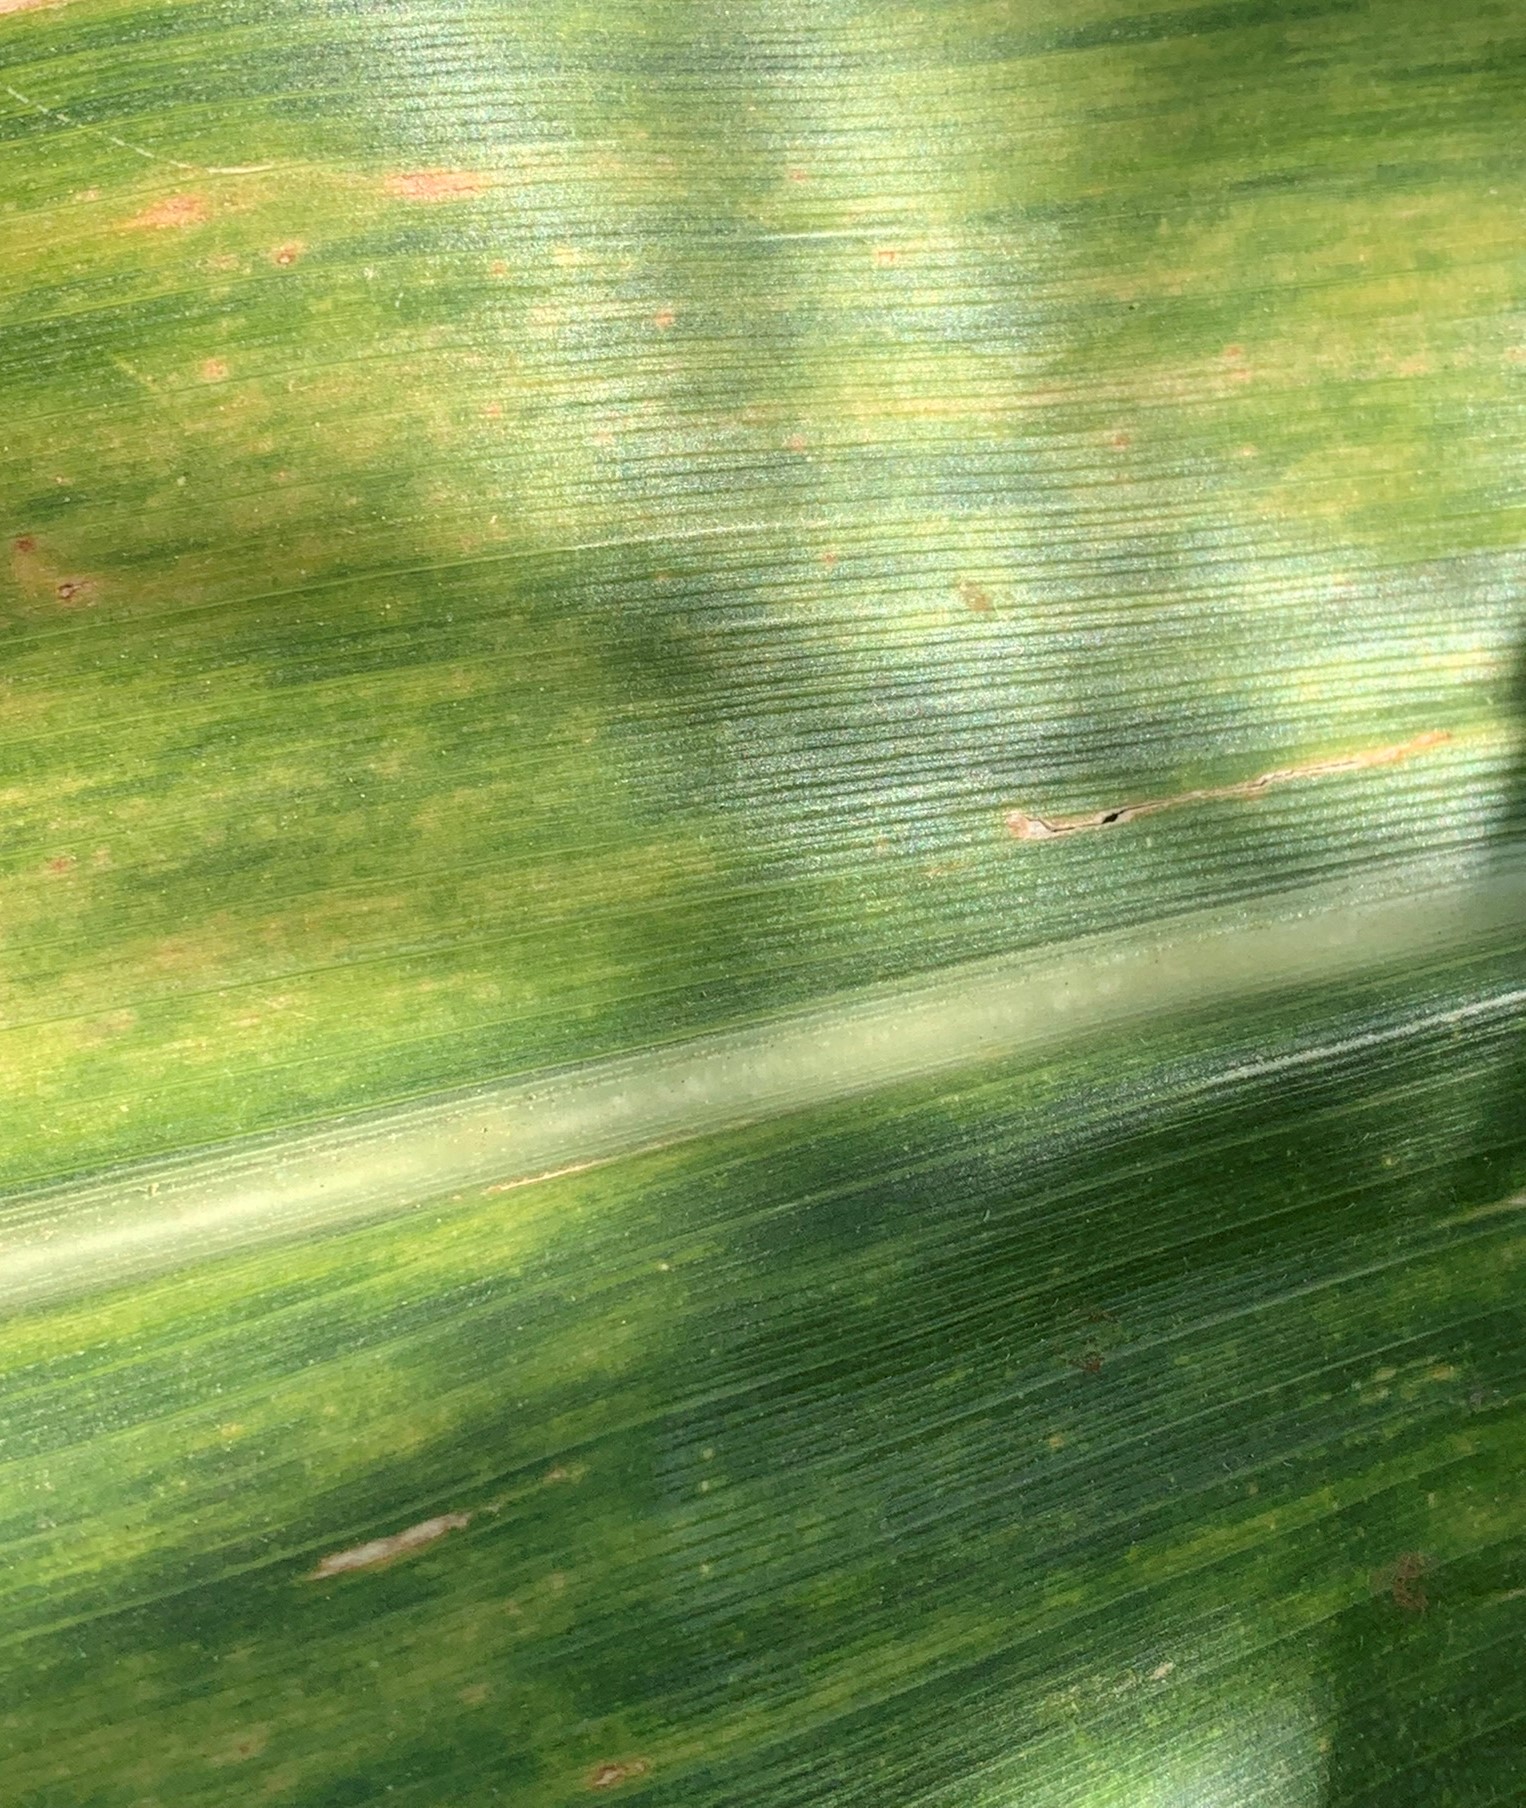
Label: MLN